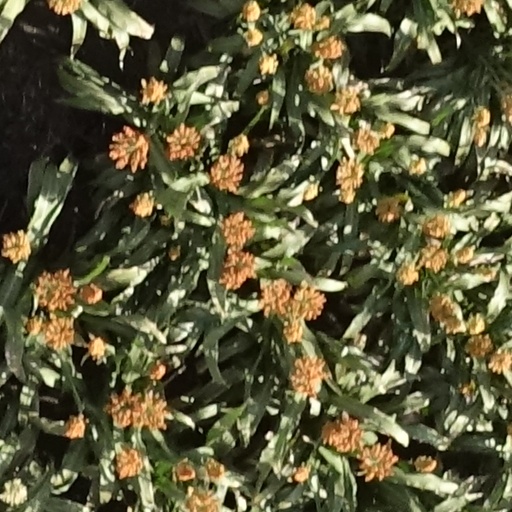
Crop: sorghum